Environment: real
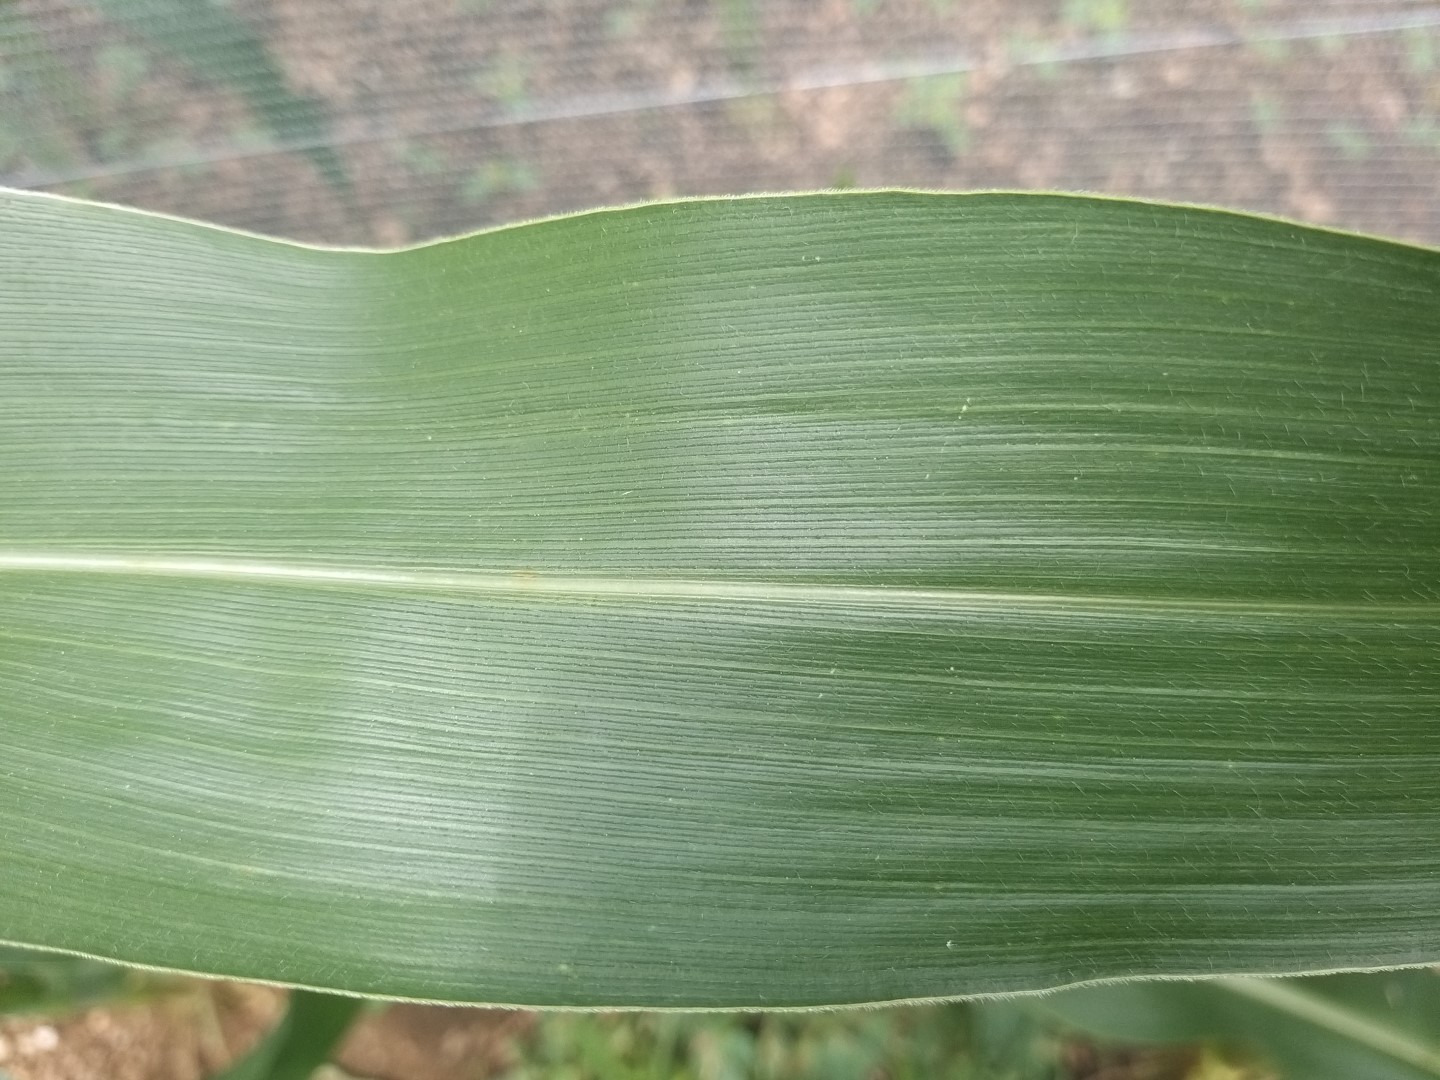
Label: healthy